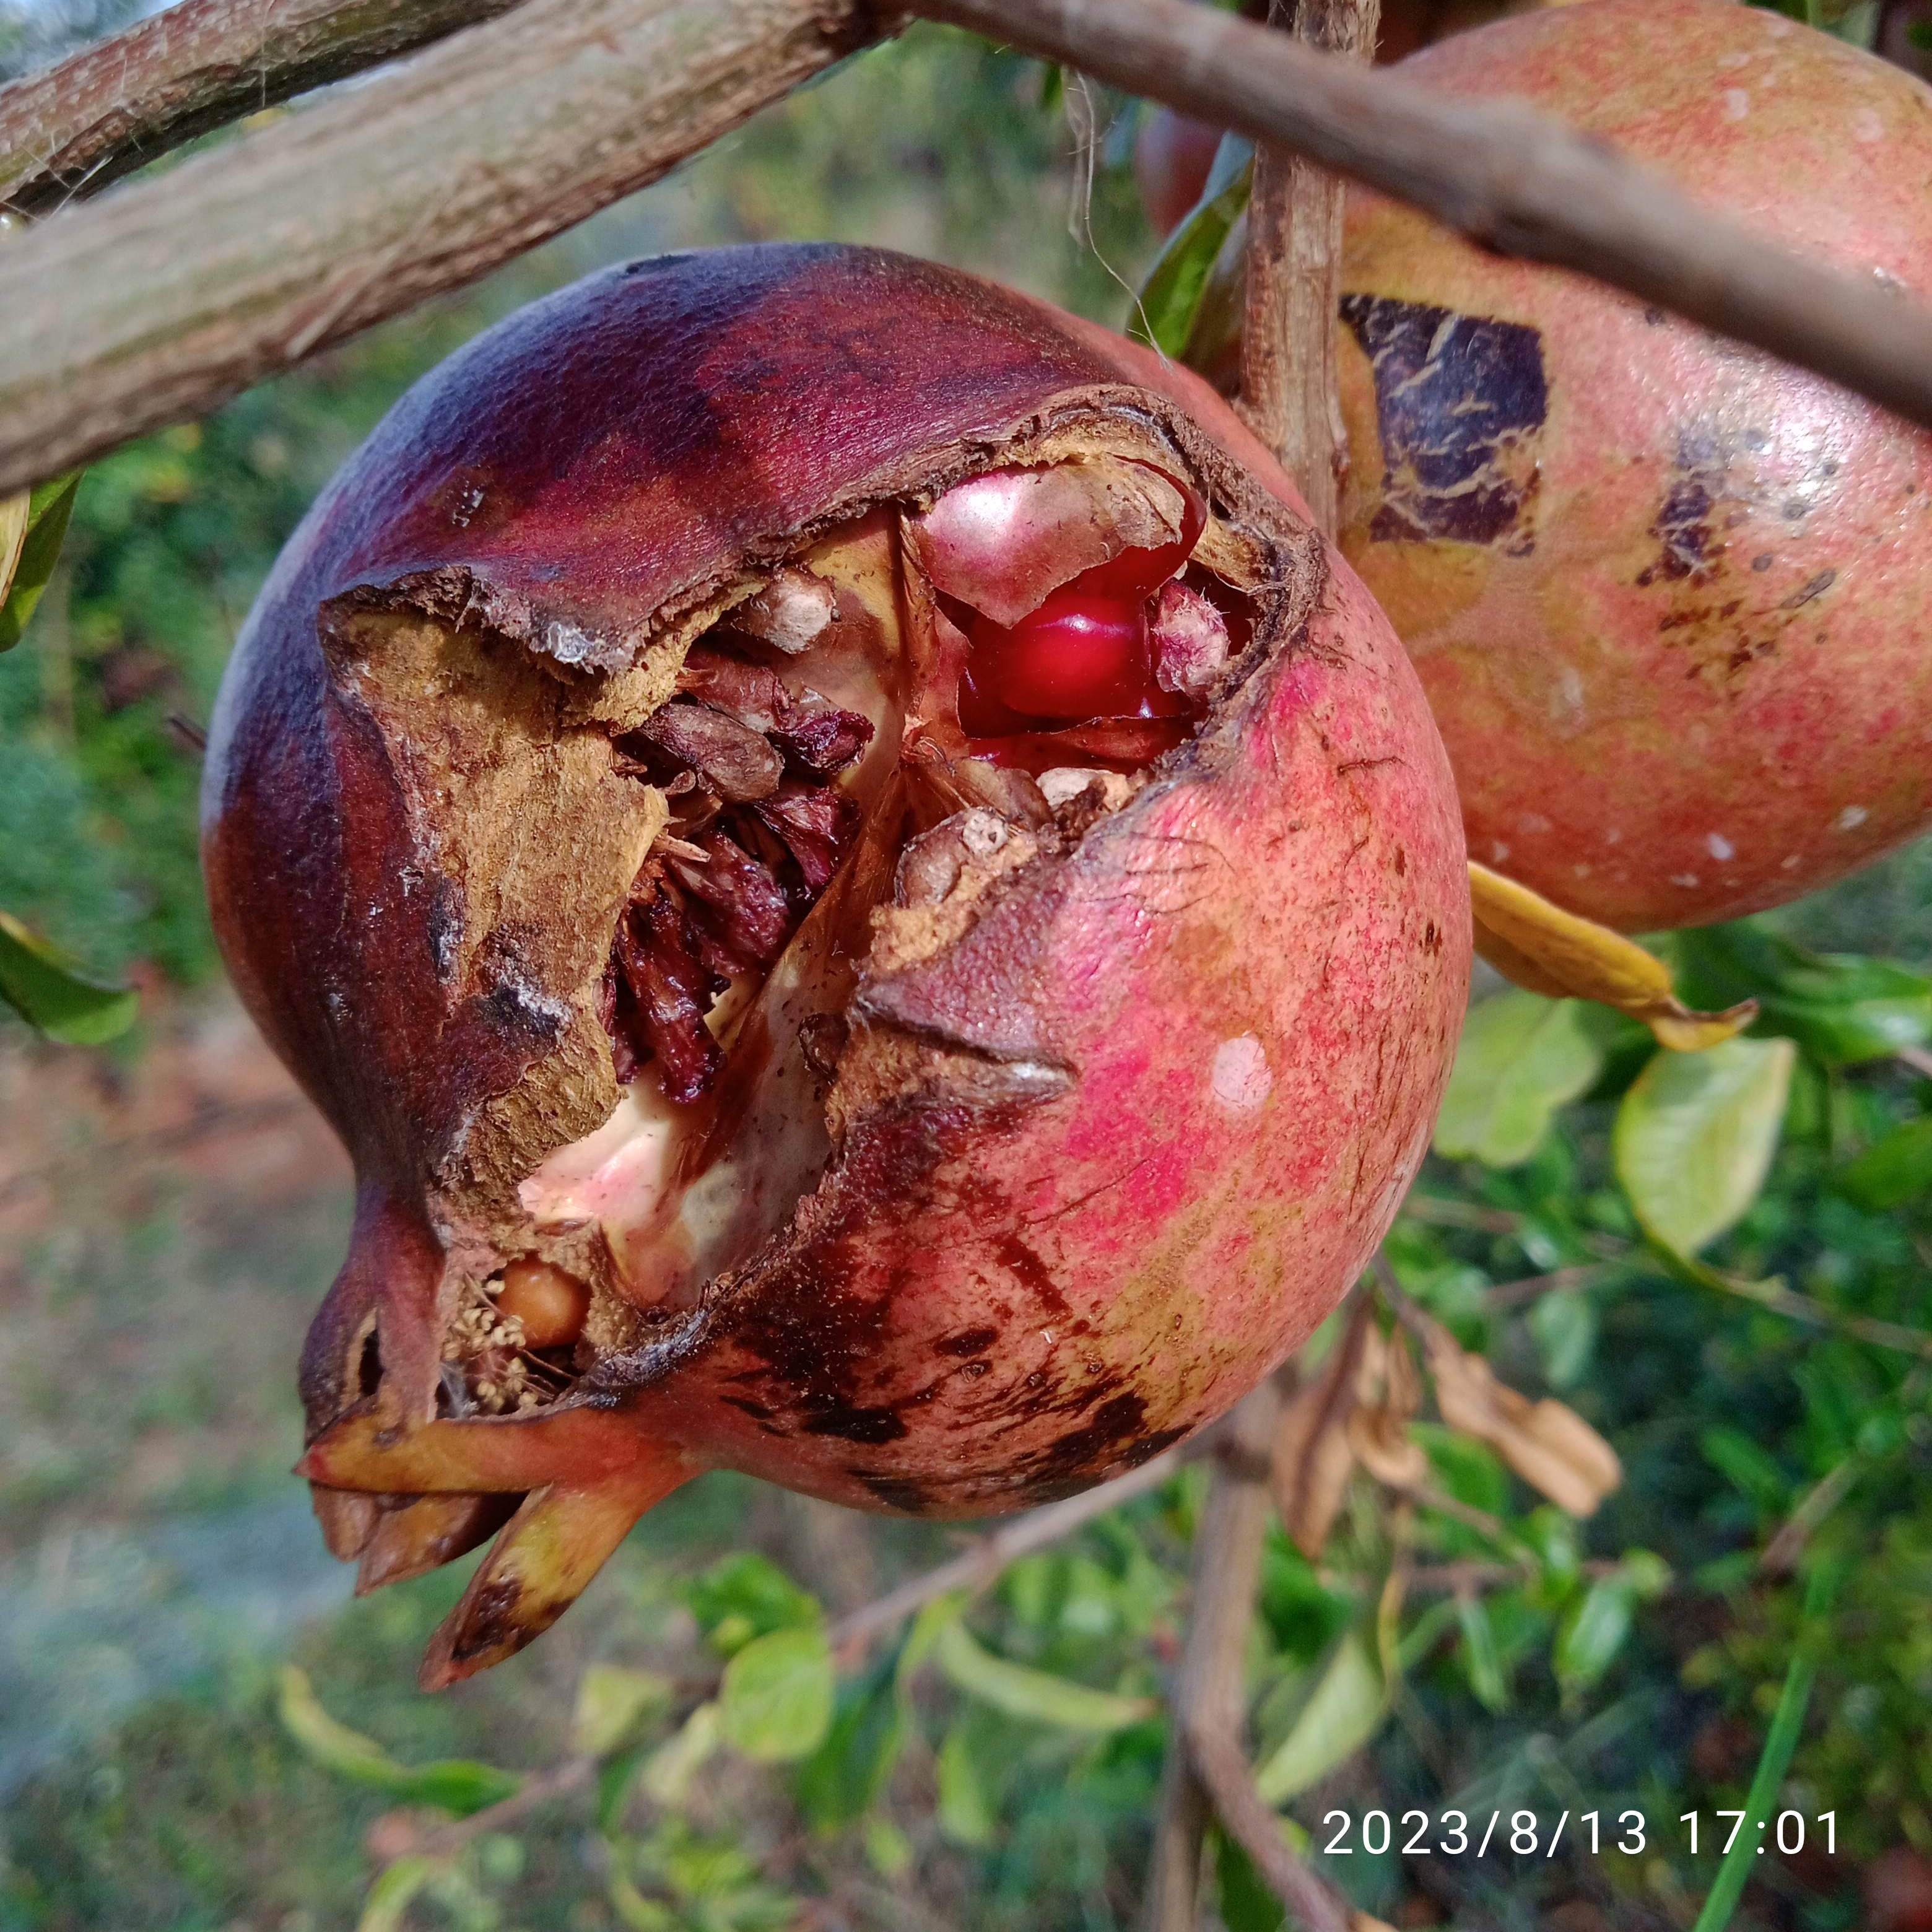
Label: Bacterial_Blight